Black Canadians

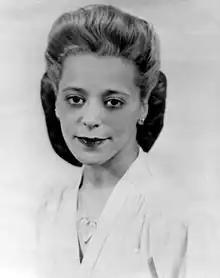
Viola Desmond. In 1946, her decision to sit in the whites-only section of a theatre in New Glasgow, Nova Scotia, led to her conviction in a controversial case, for which she was pardoned in 2010.

In 1946, a Black woman from Halifax, Viola Desmond, watched a film in a segregated cinema in New Glasgow, Nova Scotia, which led to her being dragged out of the theatre by the manager and a policeman. Desmond was convicted and fined for not paying the one cent difference in sales tax between buying a ticket in the white section, where she sat, and the Black section, where she was supposed to sit. The Desmond case attracted much publicity as various civil rights groups rallied in her defence. Desmond fought the fine in the appeals court, where she lost, but the incident led the Nova Scotia Association for the Advancement of Coloured People to pressure the Nova Scotia government to pass the Fair Employment Act of 1955 and Fair Accommodations Act of 1959 to end segregation in Nova Scotia. Following more pressure from Black Canadian groups, in 1951 Ontario passed the Fair Employment Practices Act outlawing racial discrimination in employment and the Fair Accommodation Practices Act of 1955, which outlawed discrimination in housing and renting. In 1958, Ontario established the Anti-Discrimination Commission, which was renamed the Human Rights Commission in 1961. Led by the American-born Black sociologist Daniel G. Hill, the Ontario Anti-Discrimination Commission investigated 2,000 cases of racial discrimination in its first two years, and was described as having a beneficial effect on the ability of Black Canadians to obtain employment. In 1953, Manitoba passed the Fair Employment Act, which was modelled after the Ontario law, and New Brunswick, Saskatchewan and British Columbia passed similar laws in 1956, followed by Quebec in 1964.